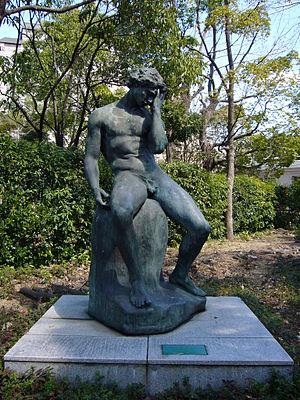
Adam est un personnage de la Bible et du Coran. Dans la Bible, il est mentionné dans le livre de la Genèse lié aux premiers écrits de la Bible datant du premier millénaire avant Jésus-Christ. Dans ce texte, qui fonde la mythologie biblique et les croyances juives, chrétiennes et musulmanes, il est le premier Homme, créé par Dieu. D'après le Livre de la Genèse, il meurt à 930 ans.